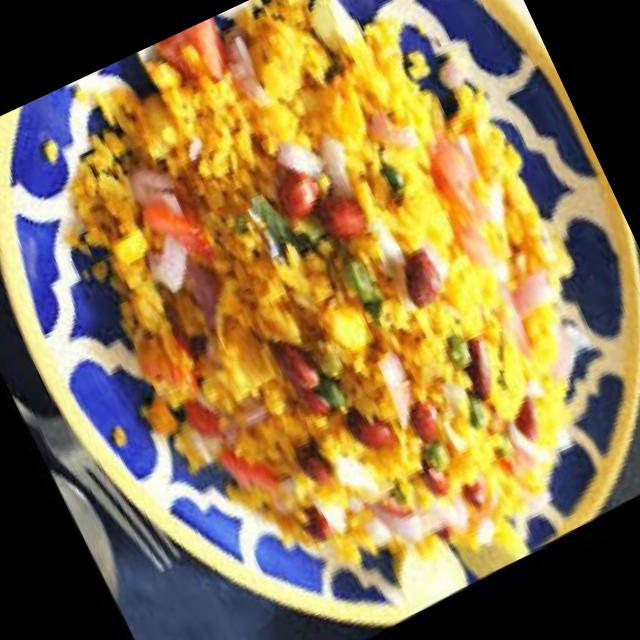
Dish: poha